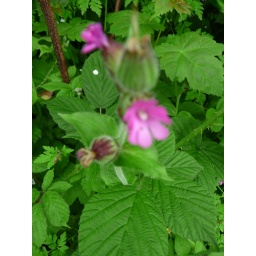
Wild pink flowers in the spring woods. National Botanic Garden of Wales, Llanarthney, Carmarthenshire, Wales.The National Botanic Garden of Wales, Llanarthne, Carmarthenshire, SA32 8HG